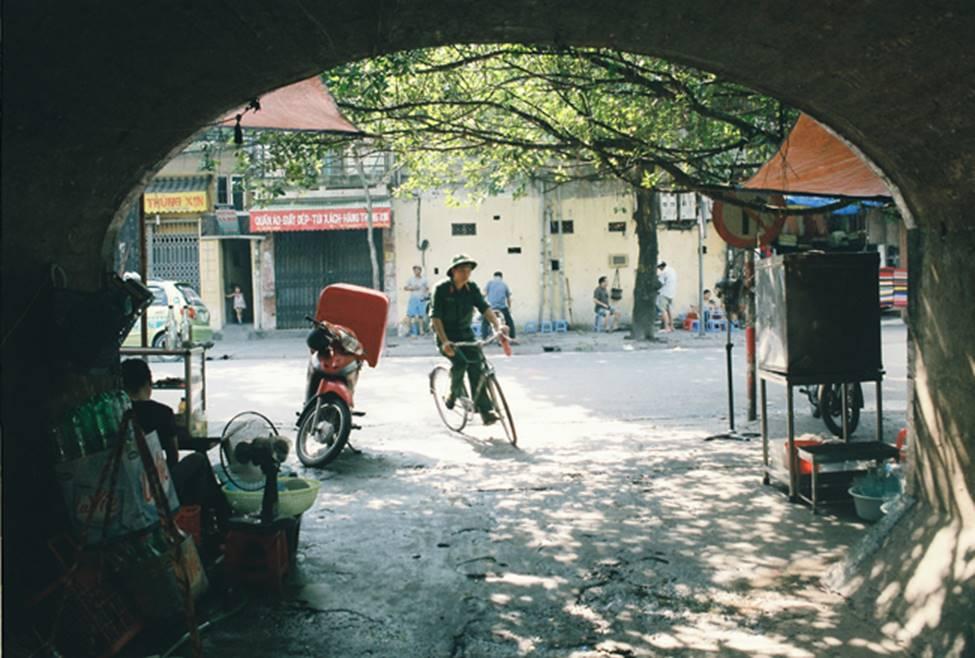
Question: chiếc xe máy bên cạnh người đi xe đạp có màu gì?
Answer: chiếc xe máy có màu đỏ